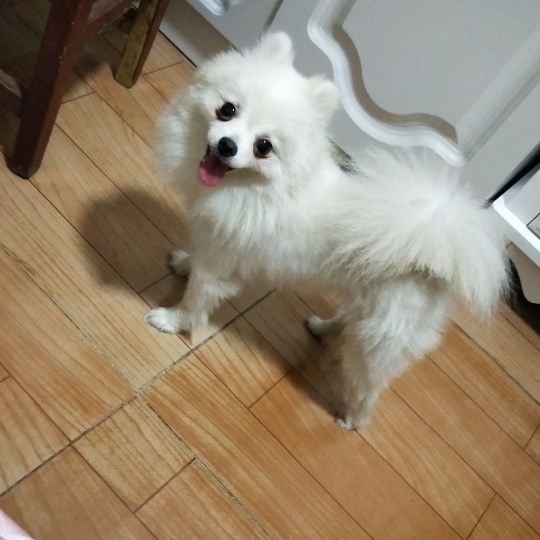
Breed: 1936-n000005-Pomeranian